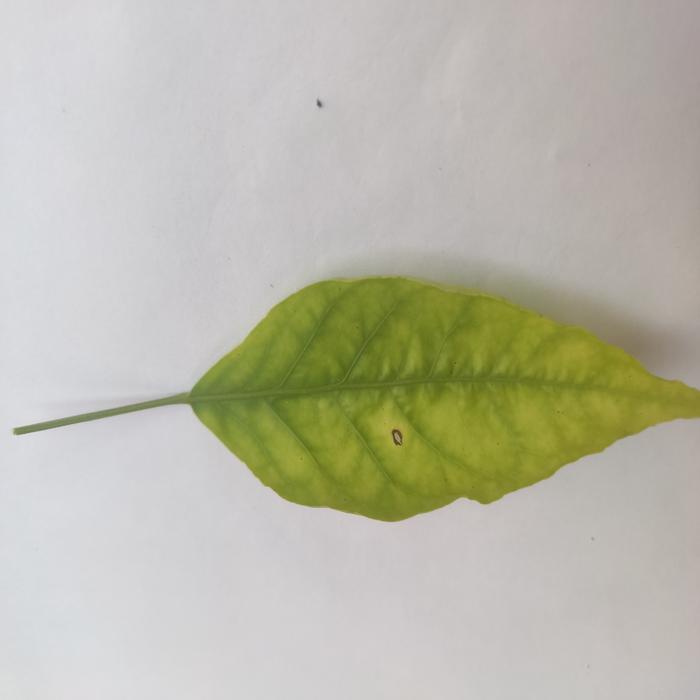
Crop: Aegle Marmelos
Leaf condition: Cercospora_Leaf